Advantages of Travelling by Train

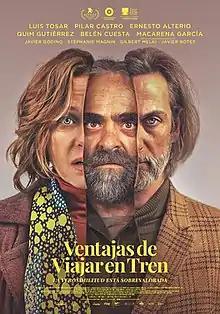
Poster

Advantages of Travelling by Train is a 2019 black comedy film directed by Aritz Moreno in his feature length directorial debut and written by Javier Gullón. The film is based on the novel "Ventajas de viajar en tren" by Antonio Orejudo and stars Luis Tosar, Pilar Castro, and Ernesto Alterio, among others. The plot concerns about a series of tales within tales triggered by a conversation on a train.